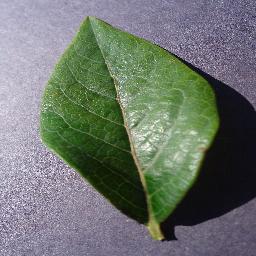
Label: Blueberry___healthy